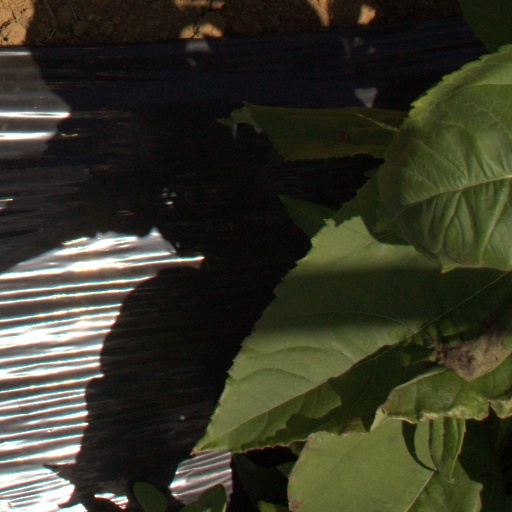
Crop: Jerusalem artichoke